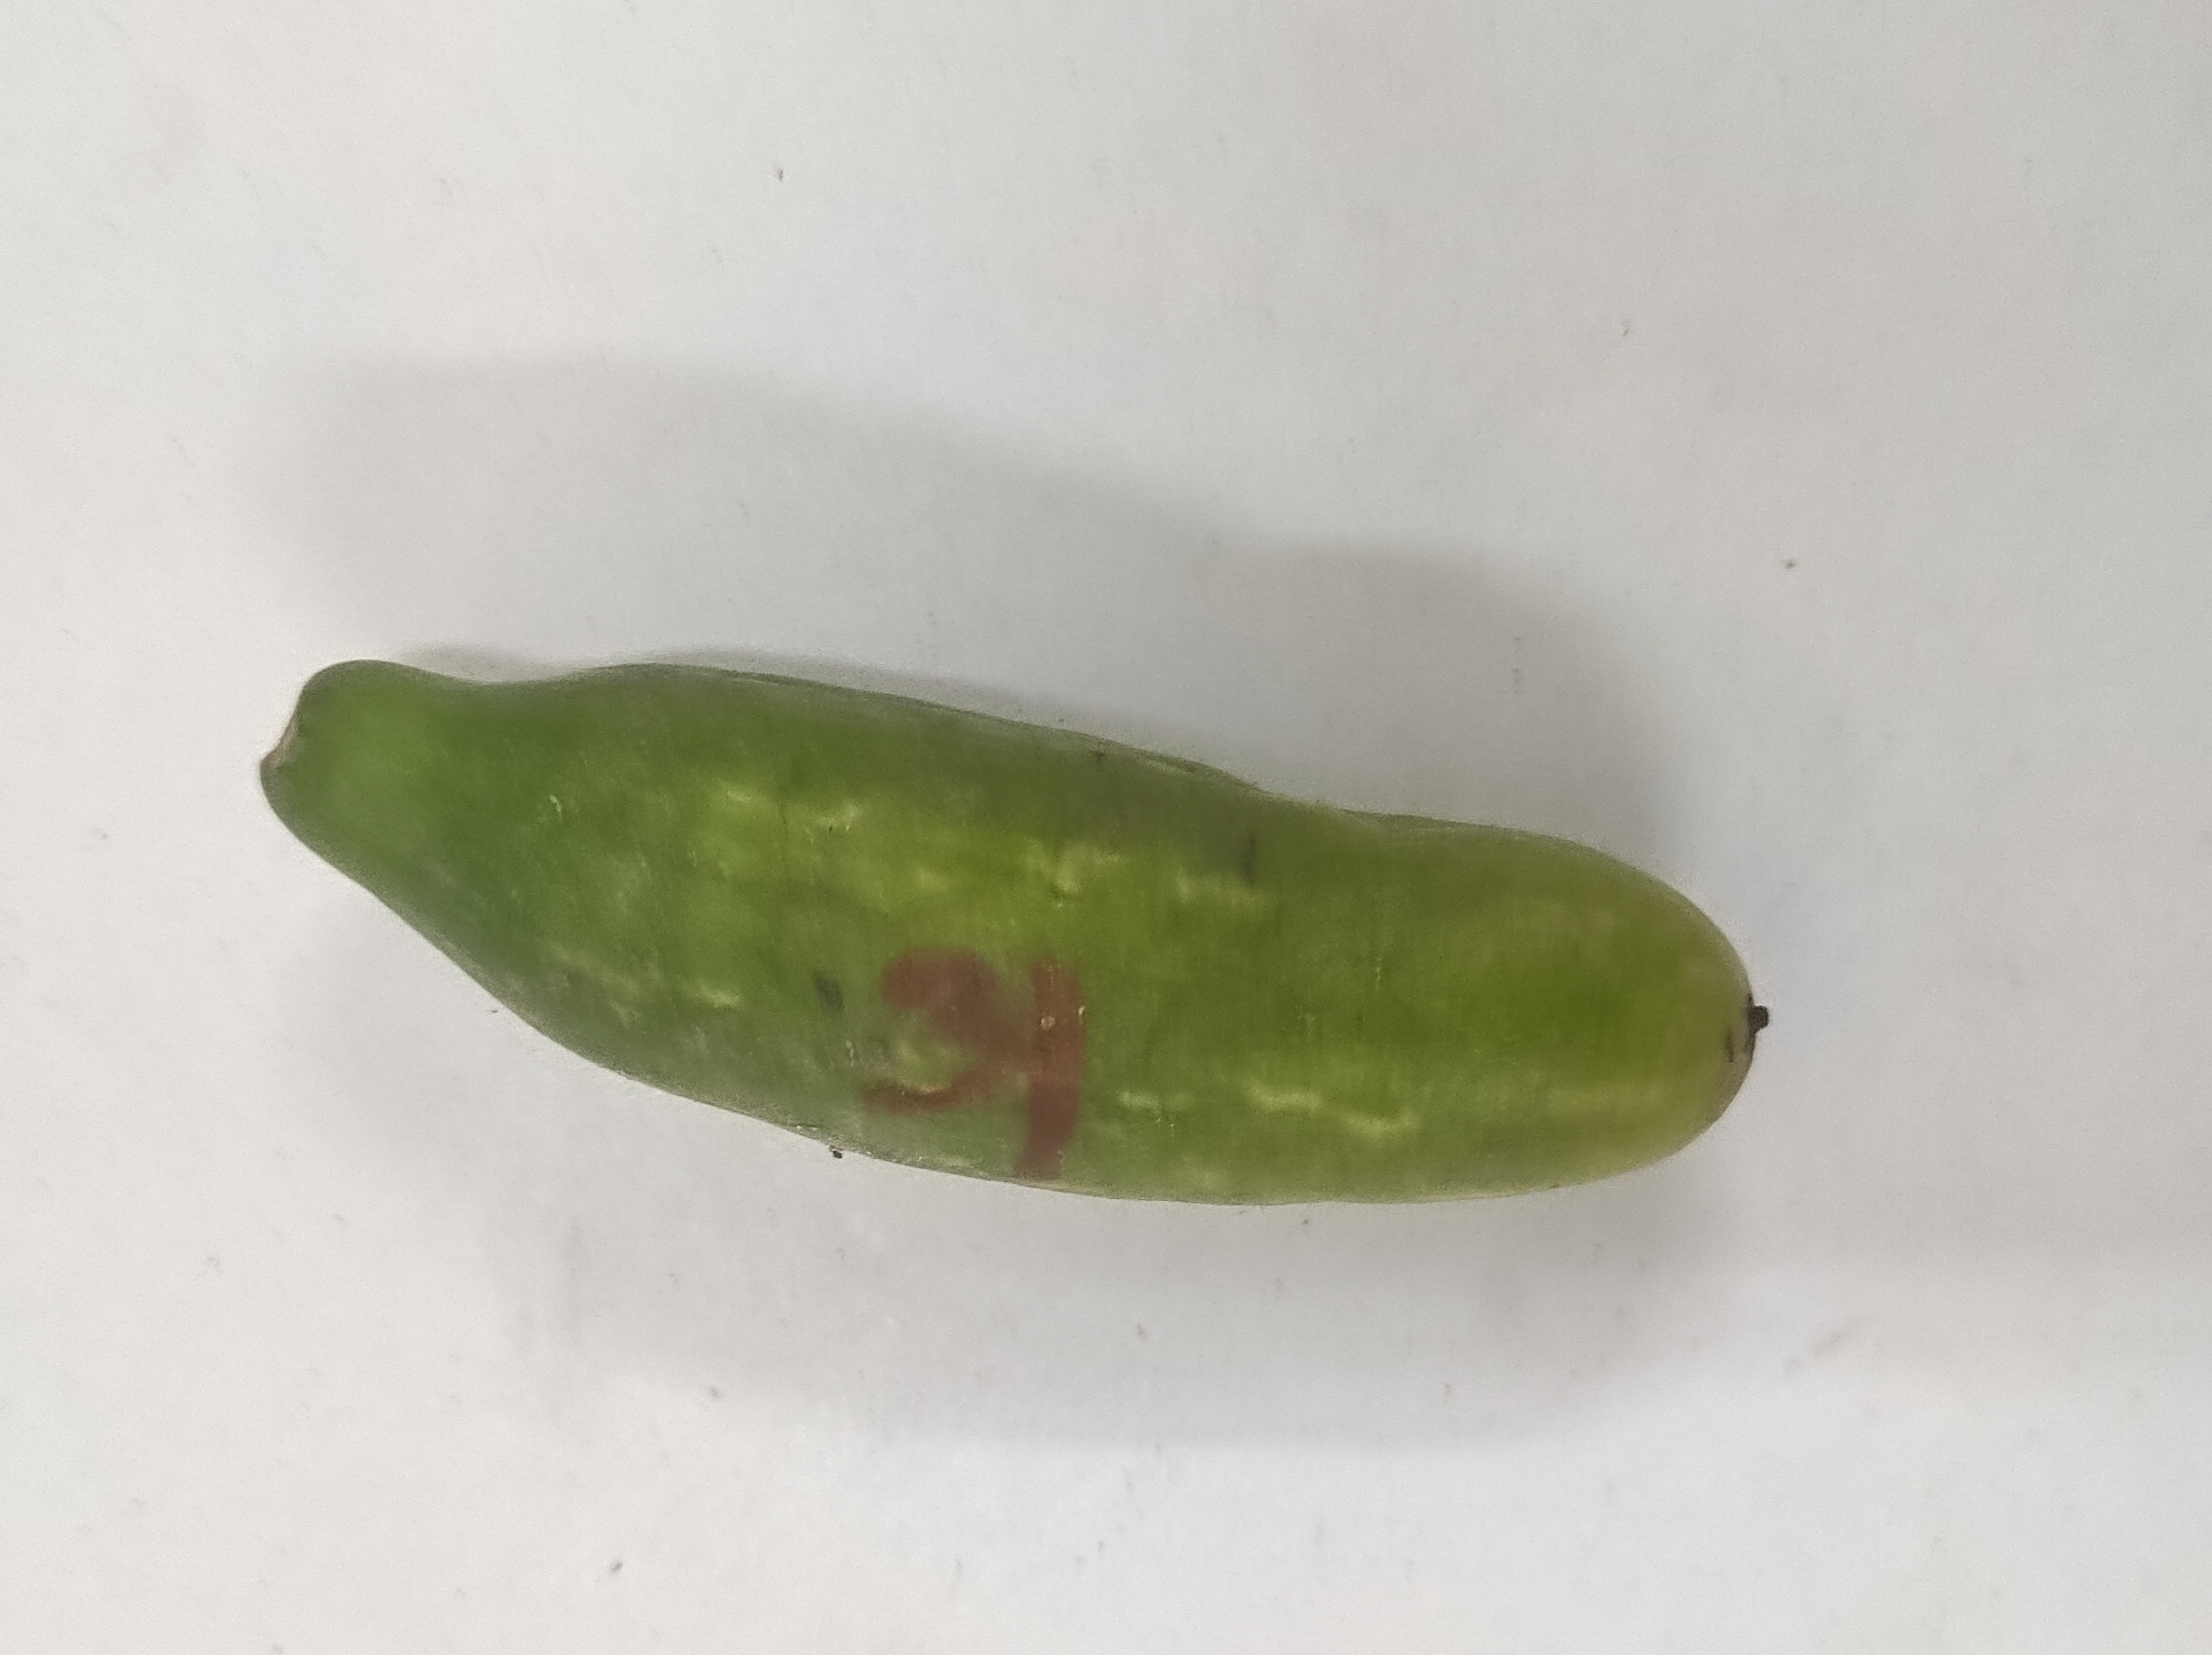
Crop: Ivy Gourd
Condition: Severely Damaged